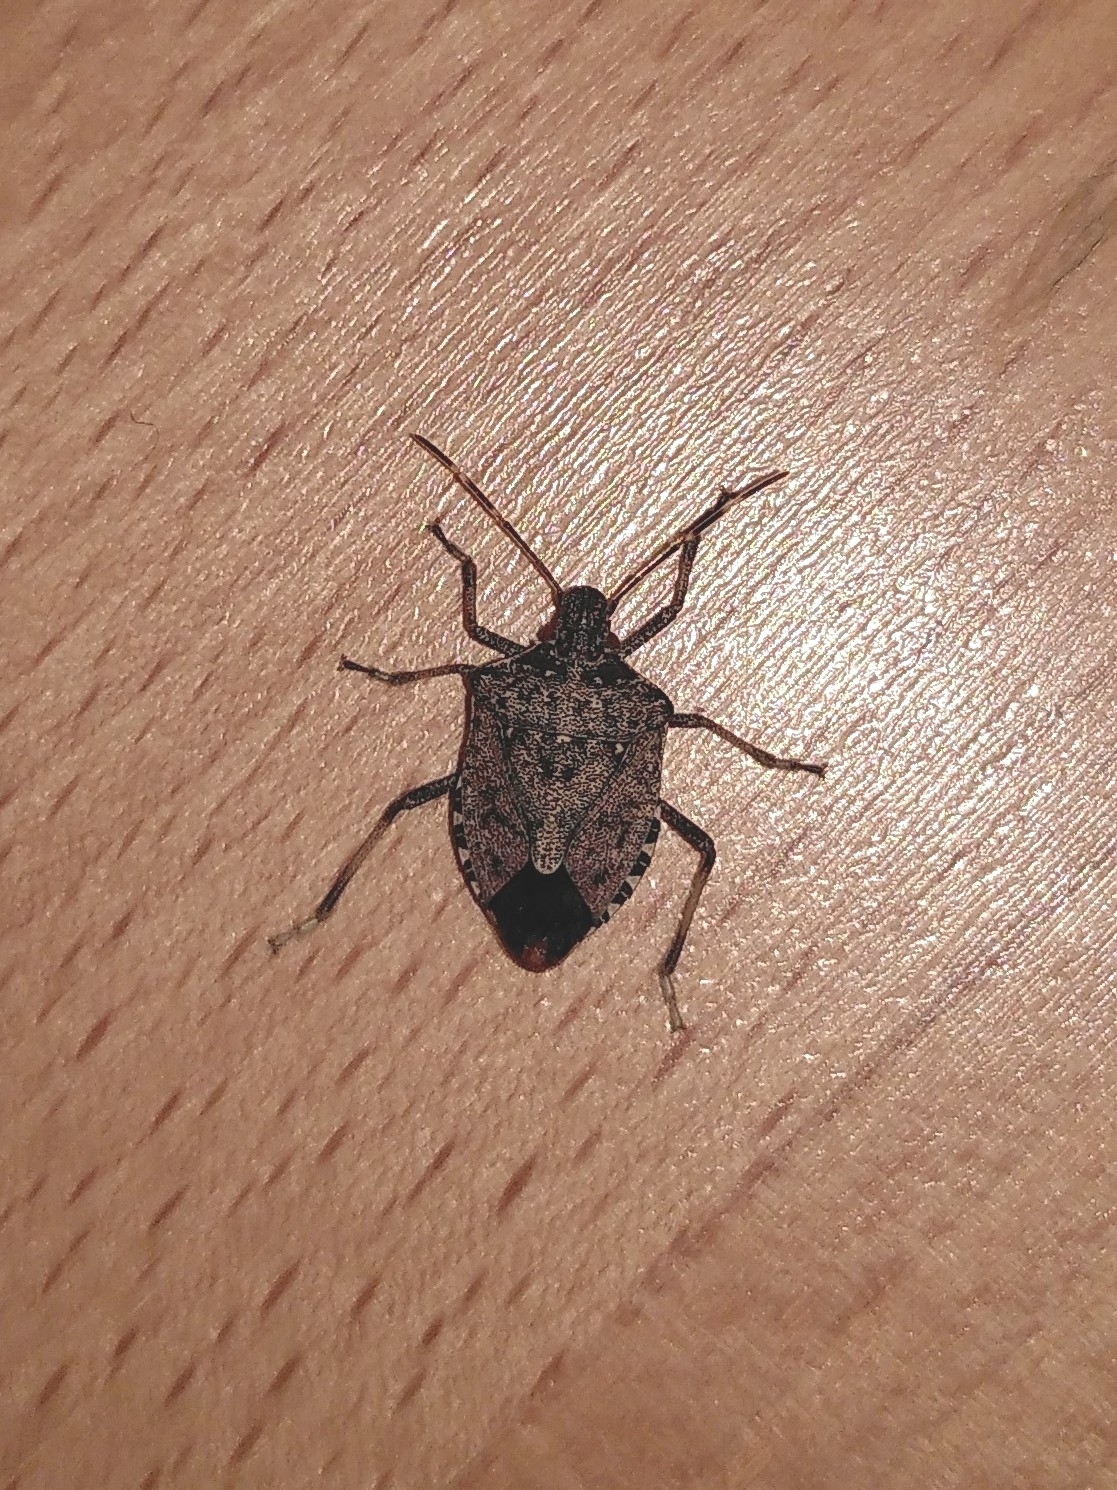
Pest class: stink_bug